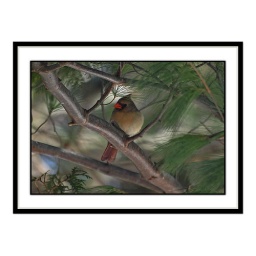
female cardinal in pine tree